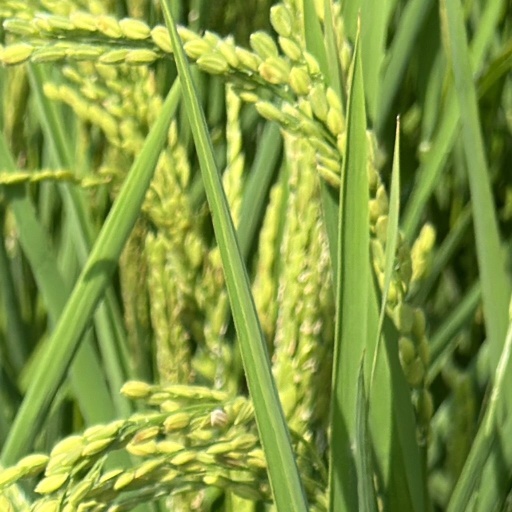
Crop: rice